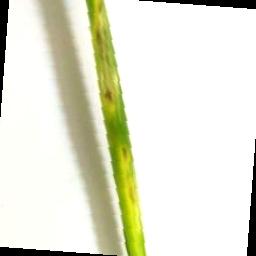
Label: Rice___Brown_Spot